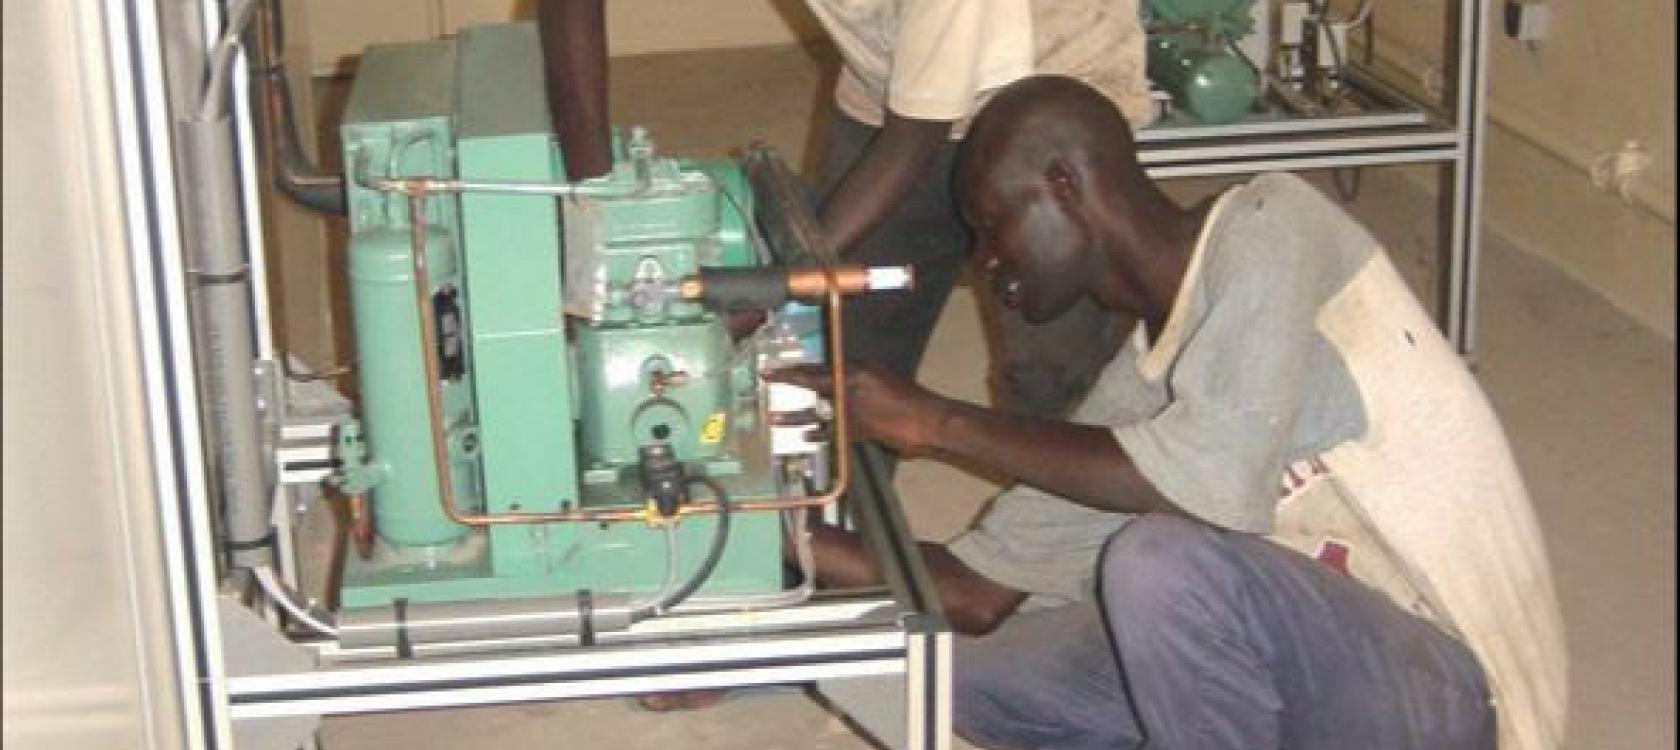
Nataal bii de gis naa ci biir nataal bi benn waay su góor ñaar ñu taxaw, kenn ki sëgg, kenn ki toog ñu nekk ci benn jumtukaay bu vert.